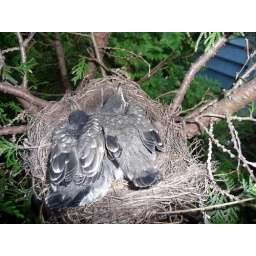
Baby robins, one day before they flew away, at home in the bushes near my house